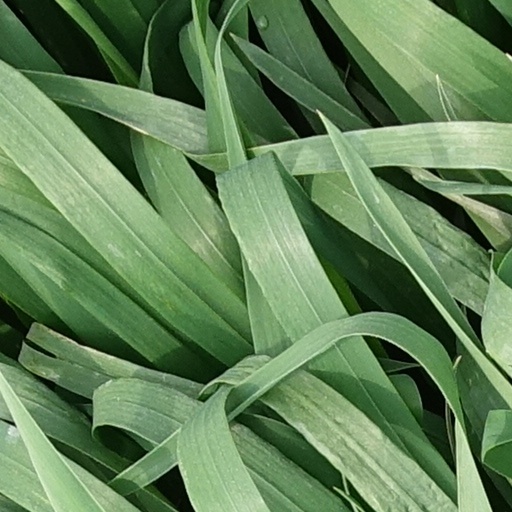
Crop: wheat